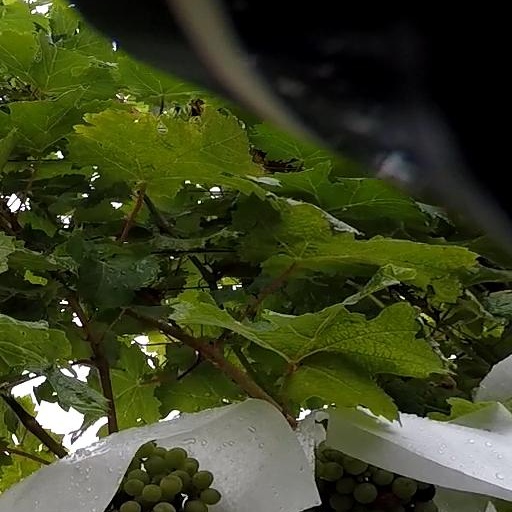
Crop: grape